Long-jawed orb weaver

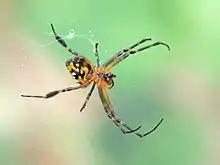
"Opadometa fastigata" in Kerala

, the World Spider Catalog accepts the following extant genera: